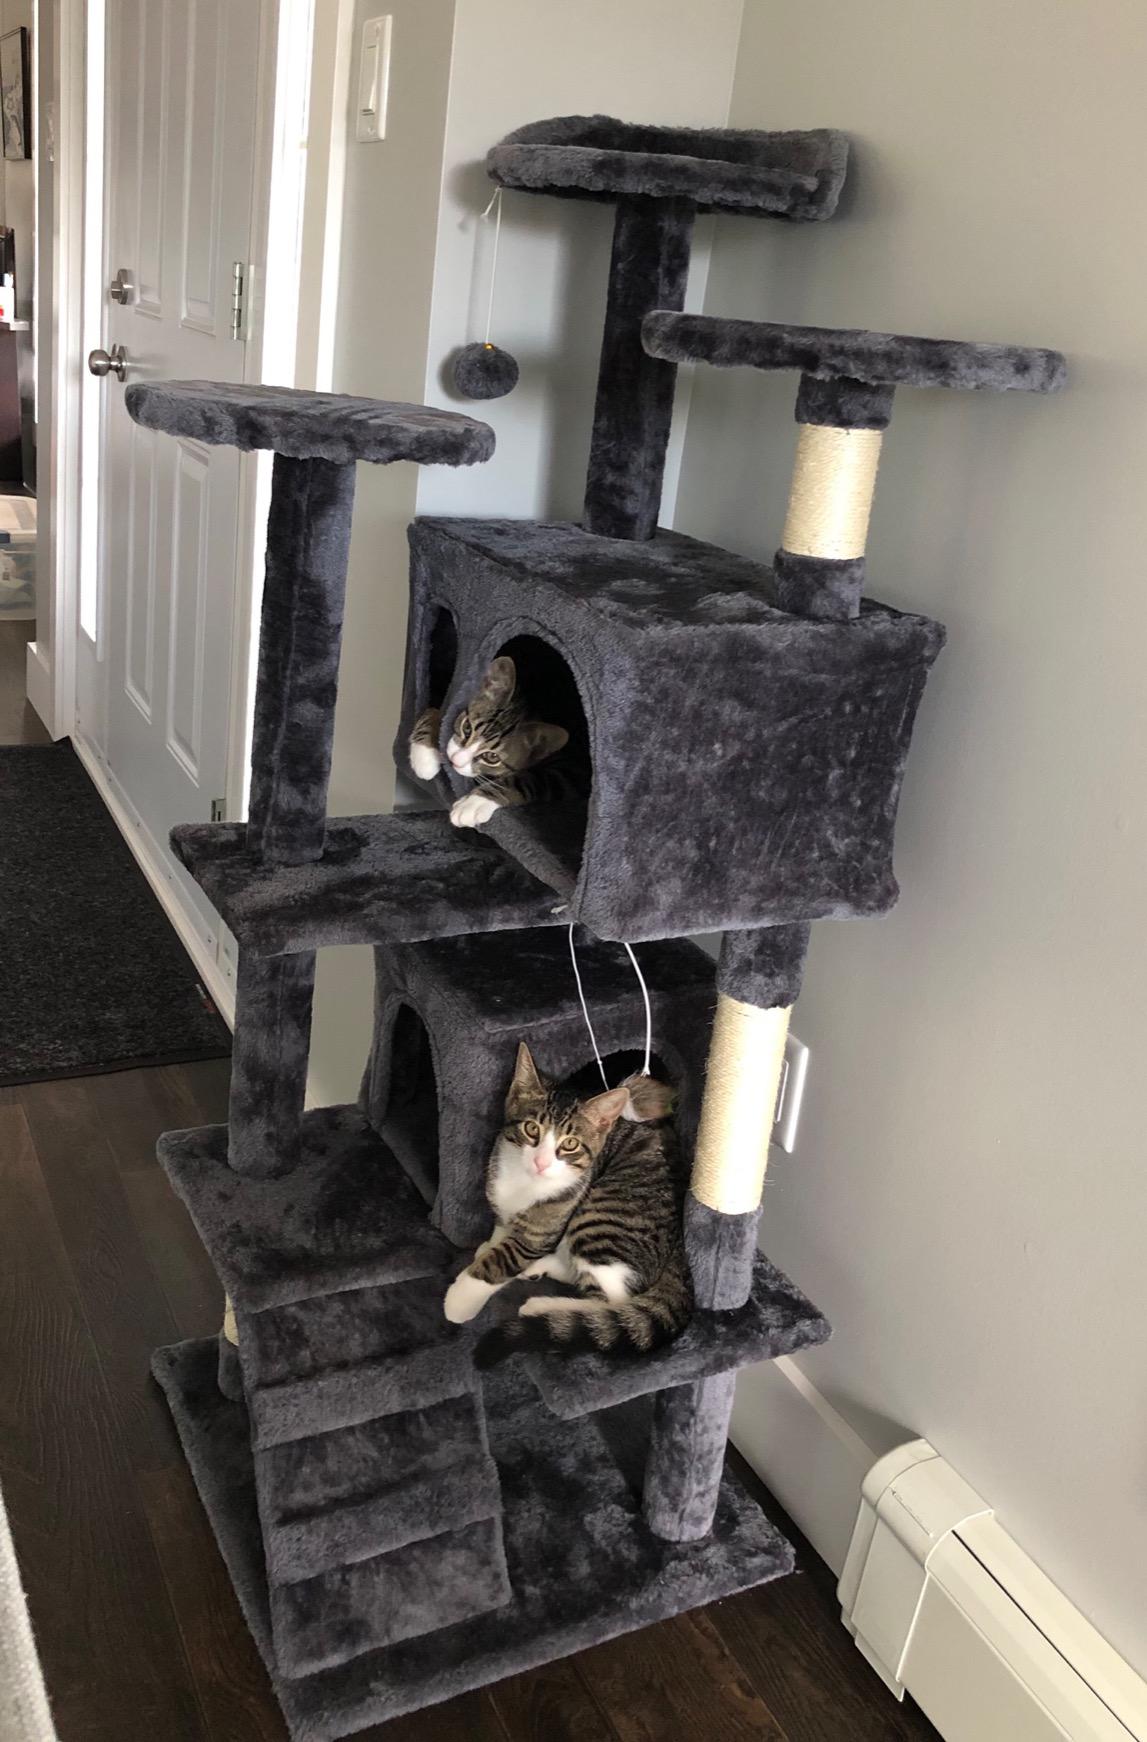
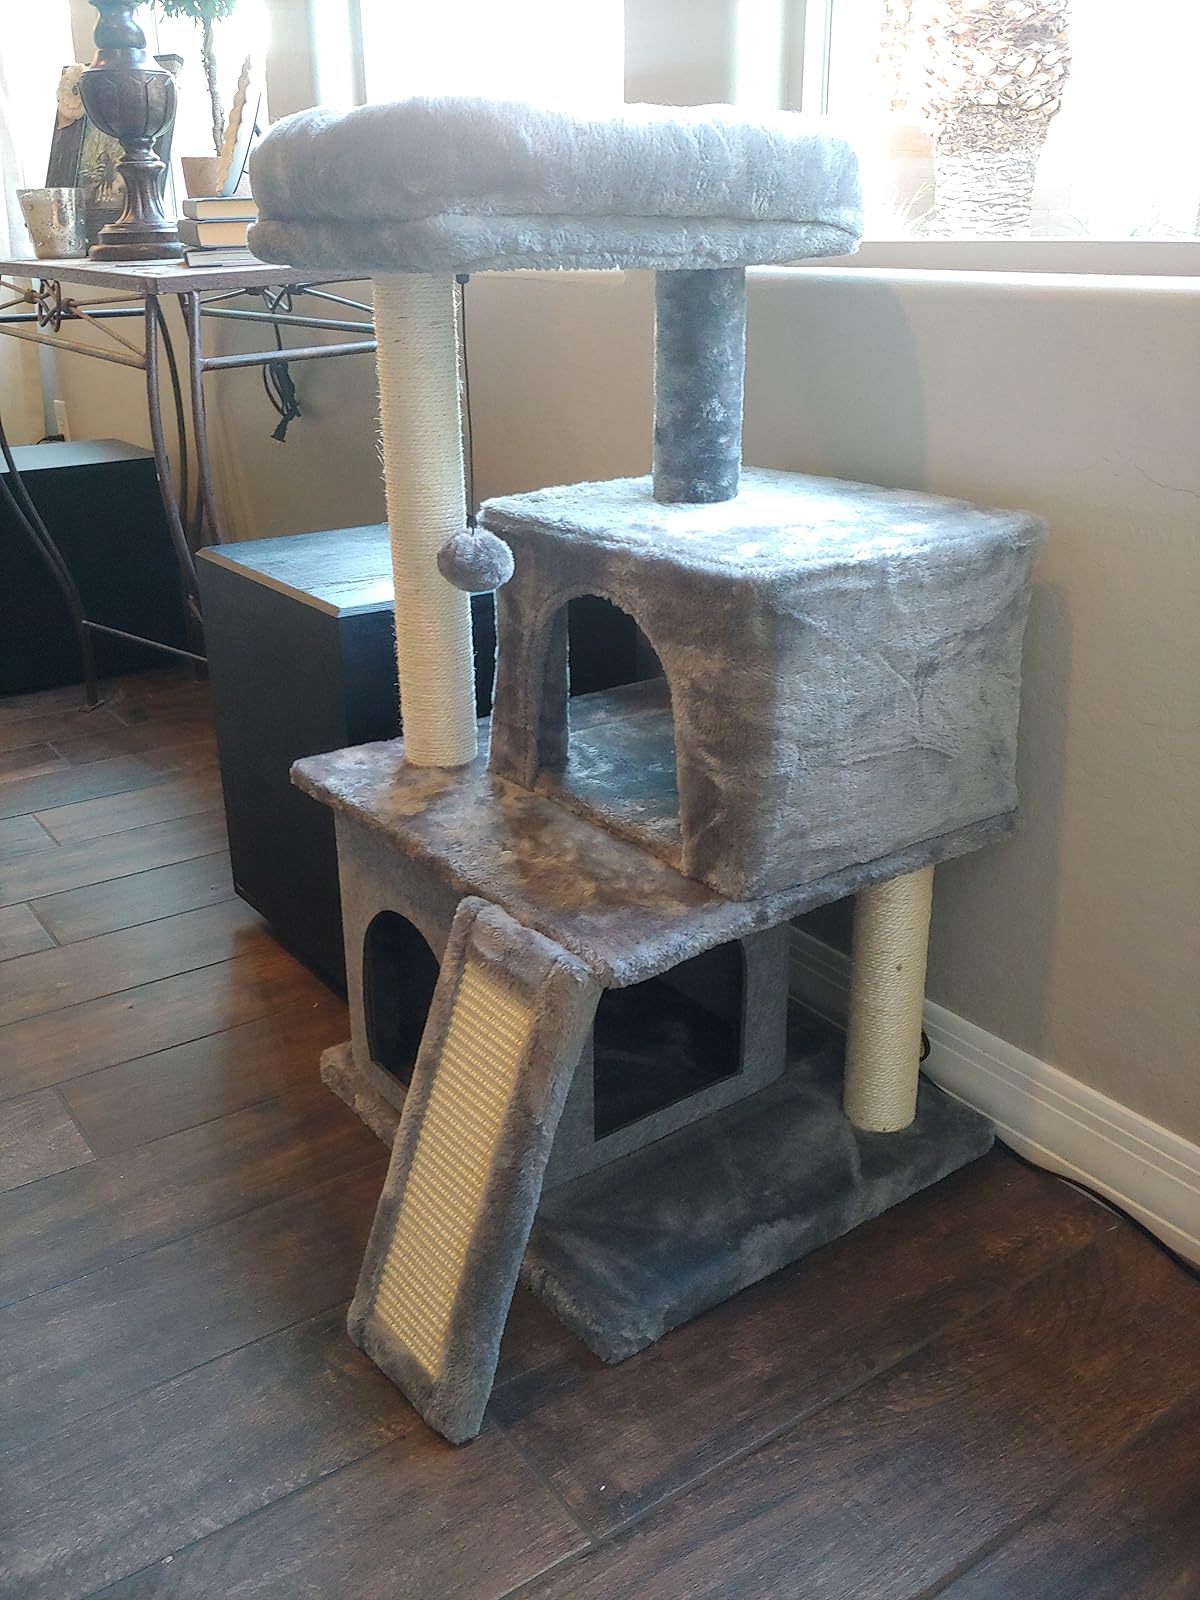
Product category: items_cat tree
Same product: no